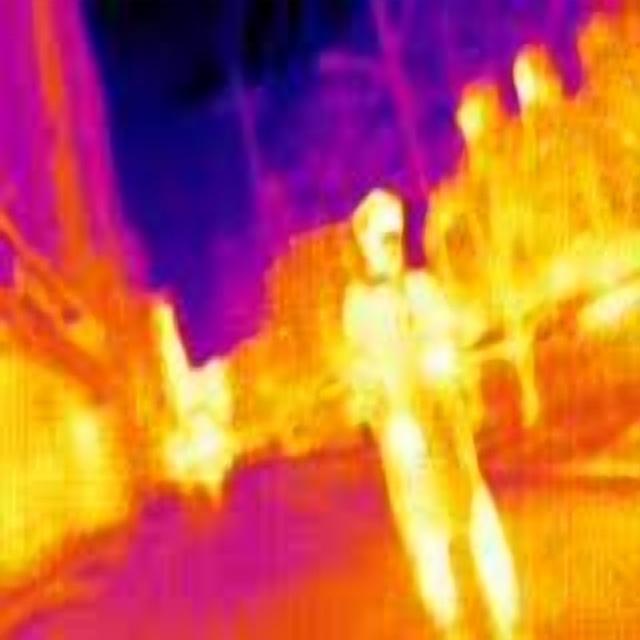
Detected objects:
label: person